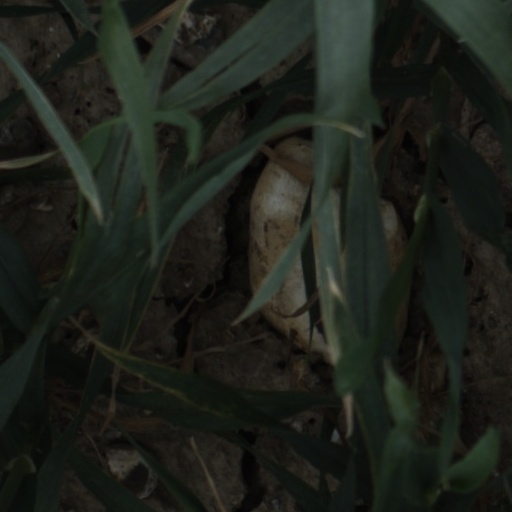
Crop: wheat